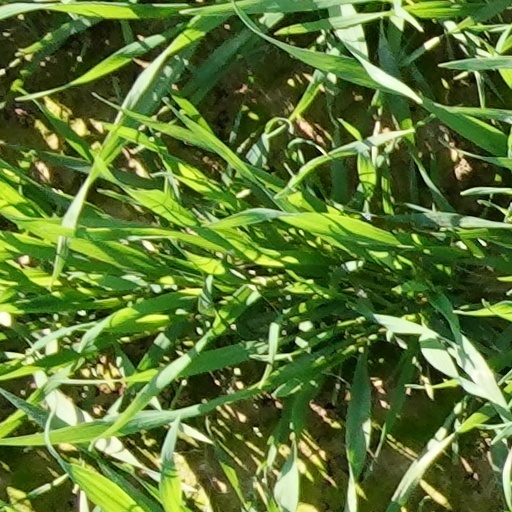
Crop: wheat